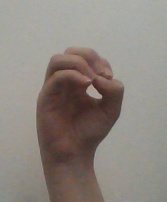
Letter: ha